British Commonwealth Air Training Plan

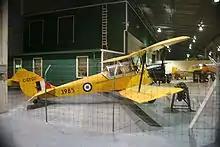
Re-creation of a BCATP base at the Western Development Museum, Moose Jaw, Saskatchewan, Canada

The success of the British Commonwealth Air Training Plan illustrated that the Commonwealth still had political and military significance during the Second World War. The Plan was Canada's major contribution to the early war effort and was an important and unifying national achievement. Canada became one of the great air training centres and trained more than 130,000 trained aircrew for the Allied cause. The Canadian government paid about $2 billion of the Plan's cost of $2.25 billion, including $425 million of the United Kingdom's share.